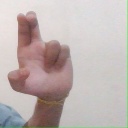
अक्षर: आ